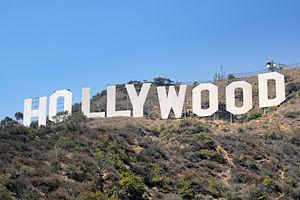
Mulholland Drive est un film à énigme néo-noir américano-français écrit et réalisé par David Lynch et sorti en 2001. Il raconte l'histoire d'une aspirante actrice appelée Betty Elms fraîchement arrivée à Los Angeles, en Californie ; elle se lie d'amitié avec une femme amnésique, rescapée d'un accident grâce auquel elle a échappé à un meurtre. Le récit propose d'autres éléments apparemment dépourvus de liens mais qui finissent par se connecter de diverses manières ; des scènes et images surréalistes se rapportent également à la narration mystérieuse.
Steven Hill, de son vrai nom Solomon Krakovsky, né le 24 février 1922 à Seattle et mort le 23 août 2016 à Monsey dans l'État de New York, est un acteur américain. Il est aussi un adaptateur de pièces de théâtre à l’Actors Studio et à quelques reprises un auteur de théâtre durant les années 1940 et 1950.
Barton Fink est un thriller psychologique dramatique américano-britannique écrit, produit, monté et réalisé par Joel et Ethan Coen, sorti en 1991. Dans le Hollywood des années 1940, un jeune auteur de pièces de théâtre new yorkais, est embauché par un grand studio en tant que scénariste. Il fait la rencontre de Charlie Meadows, un commercial en assurance, interprété par John Goodman, dans un hôtel miteux à l'atmosphère étrange.